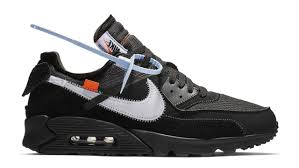
Label: Sneaker